Heinrich Hörlein

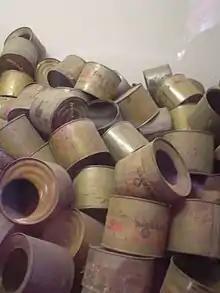
Empty Zyklon B canisters found by the Allies at Auschwitz the end of World War II

In 1925 the conglomerate IG Farben was established, bringing together Bayer and several other chemical companies. Hörlein was also an alternate member of the new company's managing board and in 1926 was made the head of their pharmaceutical research department.